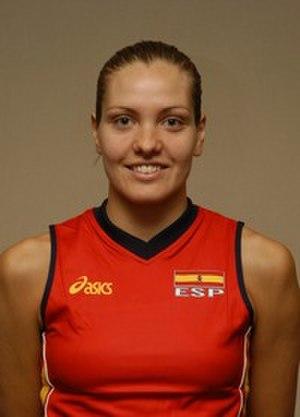
Yasmina Hernández est une ancienne joueuse de volley-ball espagnol, née le 24 avril 1984 à San Cristóbal de La Laguna. Elle mesure 1,86 m et jouait au poste d'attaquante. Elle a totalisė 73 sélections en équipe d'Espagne. Elle a terminé sa carrière en 2011.